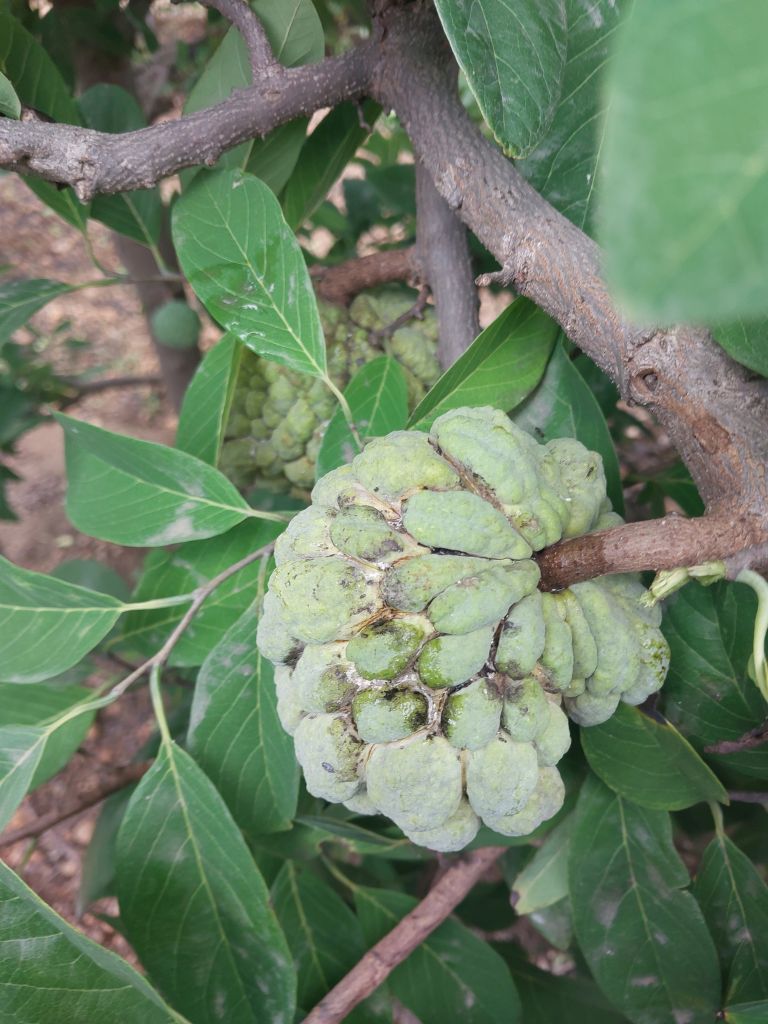
Disease label: Athracnose